O' Valley

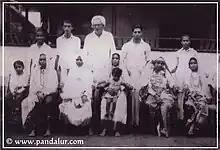
Kunalikutty Haji - A family photo 1930

He brought a large number of people from Malabar to work on the estates, and became very close to the British administration, being recognized as Khan Bahadur Kunajalikutty. During this period in India, the non-cooperation movement against the British was in full swing. The Mappila rebels were agitated over the Khilafat issue, and determined to eliminate the people among the community who supported the British Raj. A group of Khilafat rebels went to Pandalur and completely destroyed the shop owned by Kunalikutty Haji, though his life was saved by his friend Malla Gawdar, chief of the Badagas community in Pandalur.